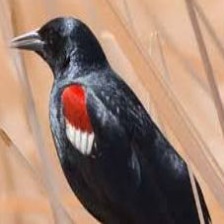
Species: TRICOLORED BLACKBIRD
Scientific name: AGELAIUS TRICOLOR